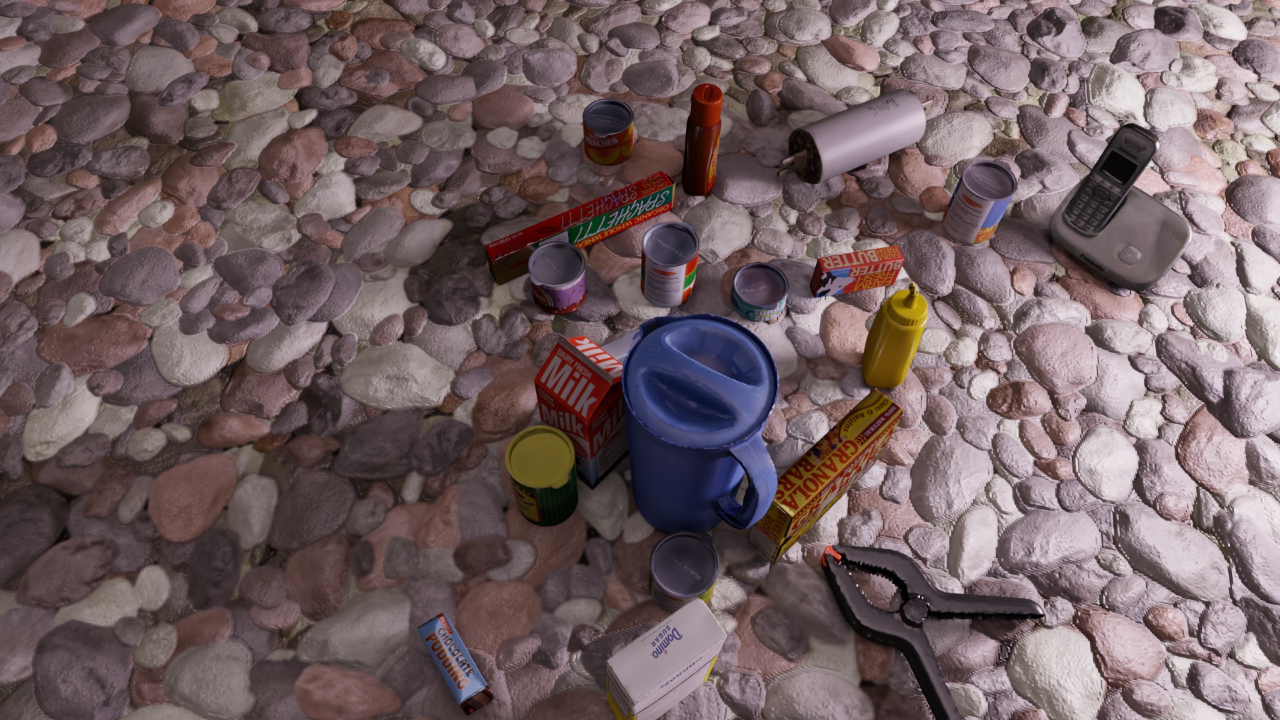
Question:
What are the five normalized (x, y) points between 0 and 1 in the image that outline the grasp plane for the bottle of tangy BBQ sauce? Your answer should be as Grasp center: [], Left finger base: [], Right finger base: [], Left finger tip: [], Right finger tip: [].
Answer: Grasp center: [0.571094, 0.111111], Left finger base: [0.573438, 0.151389], Right finger base: [0.569531, 0.072222], Left finger tip: [0.550781, 0.184722], Right finger tip: [0.548438, 0.105556]